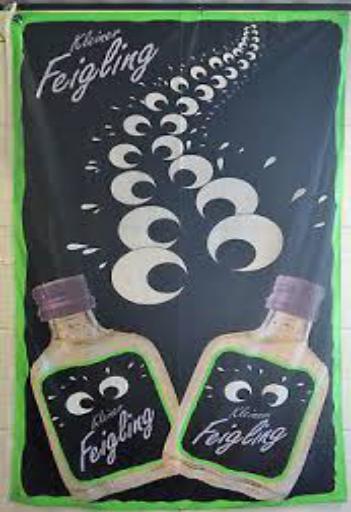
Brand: Kleiner Feigling
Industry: Food